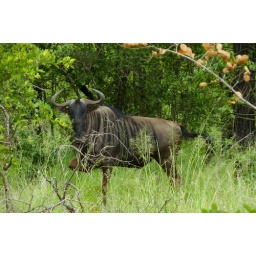
A &amp;quot;gnu&amp;quot;, AKA a blue wildebeest. With its striped coat, this animal &amp;quot;disappears&amp;quot; in dappled sunlight.